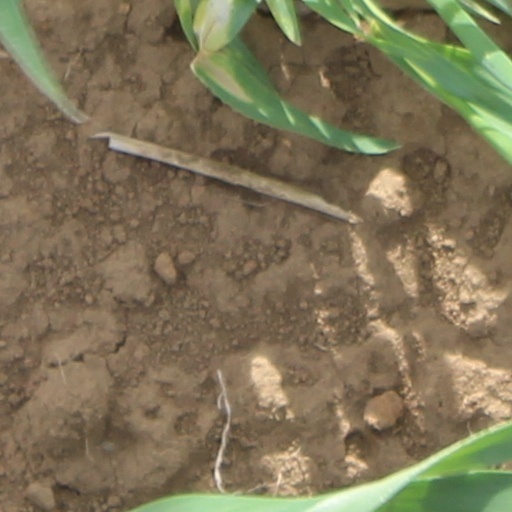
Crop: wheat